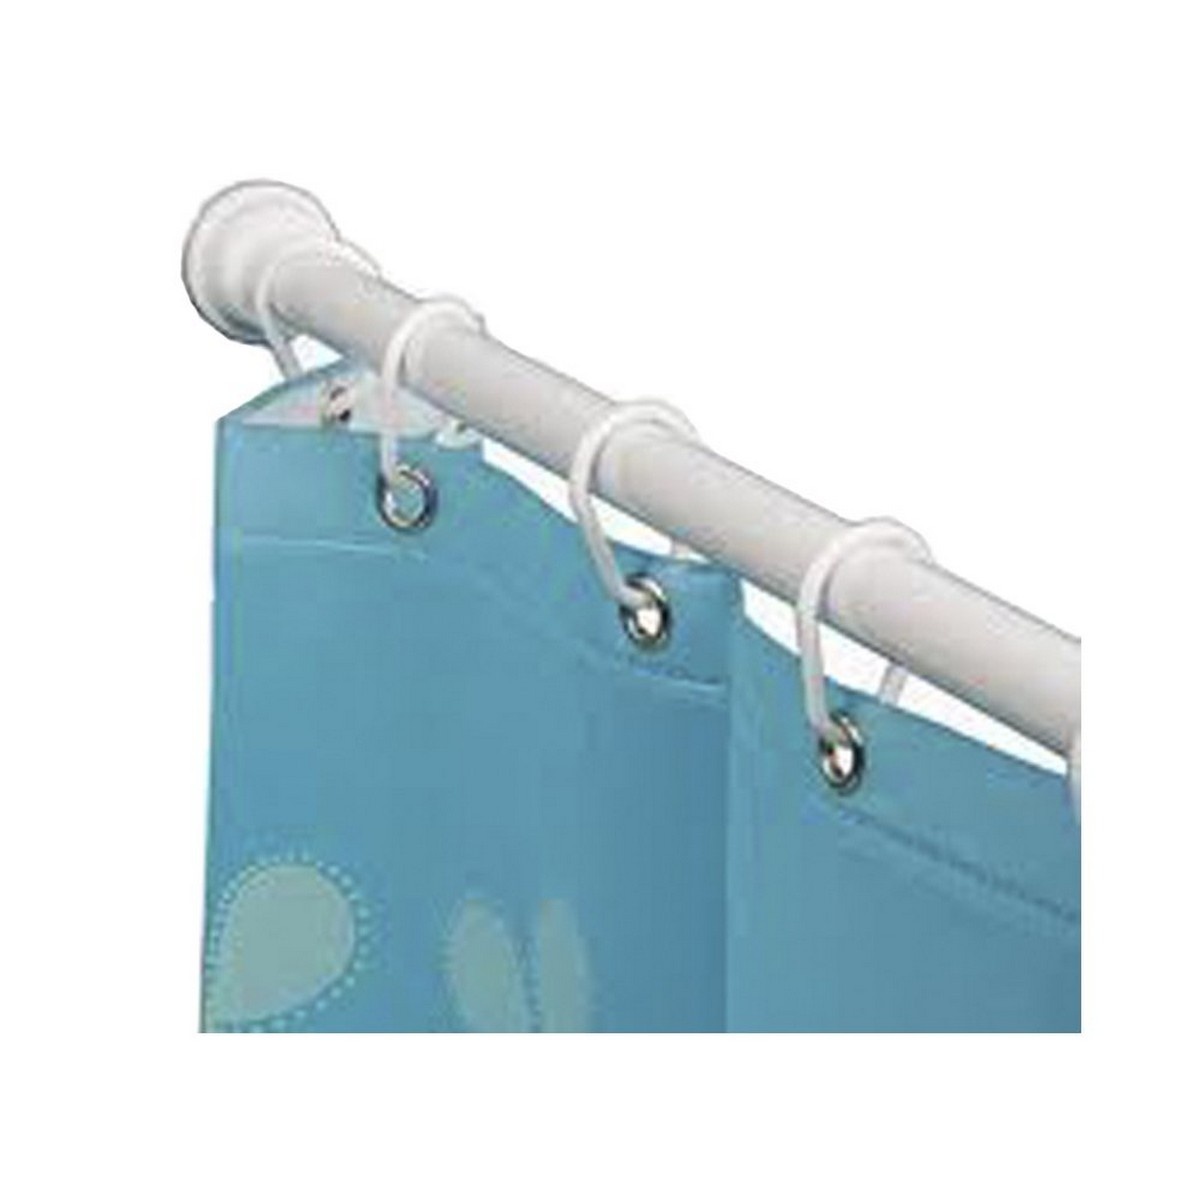
Bară de Perdea Mirtak Alb polipropilenă (125 x 220 cm)
Brand: Mirtak
Dacă vă place să îngrijiți fiecare detaliu din casă și să aveți ultimele produse în vogă care vă vor face viața mai ușoară, cumpărați Bară de Perdea Mirtak Alb polipropilenă (125 x 220 cm) la cel mai avantajos preț. Culoare: Alb Multicolor Material: polipropilenă Dimensiuni aprox.: 125 x 220 cm Greutate: 0,32 Kg
Category: Home & Garden > Household Supplies > Laundry Supplies > Drying Racks & Hangers > Drying Hangers